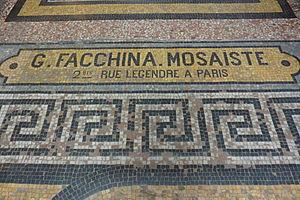
La galerie Vivienne est un passage couvert du 2ᵉ arrondissement de Paris,